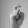
ASL letter: X